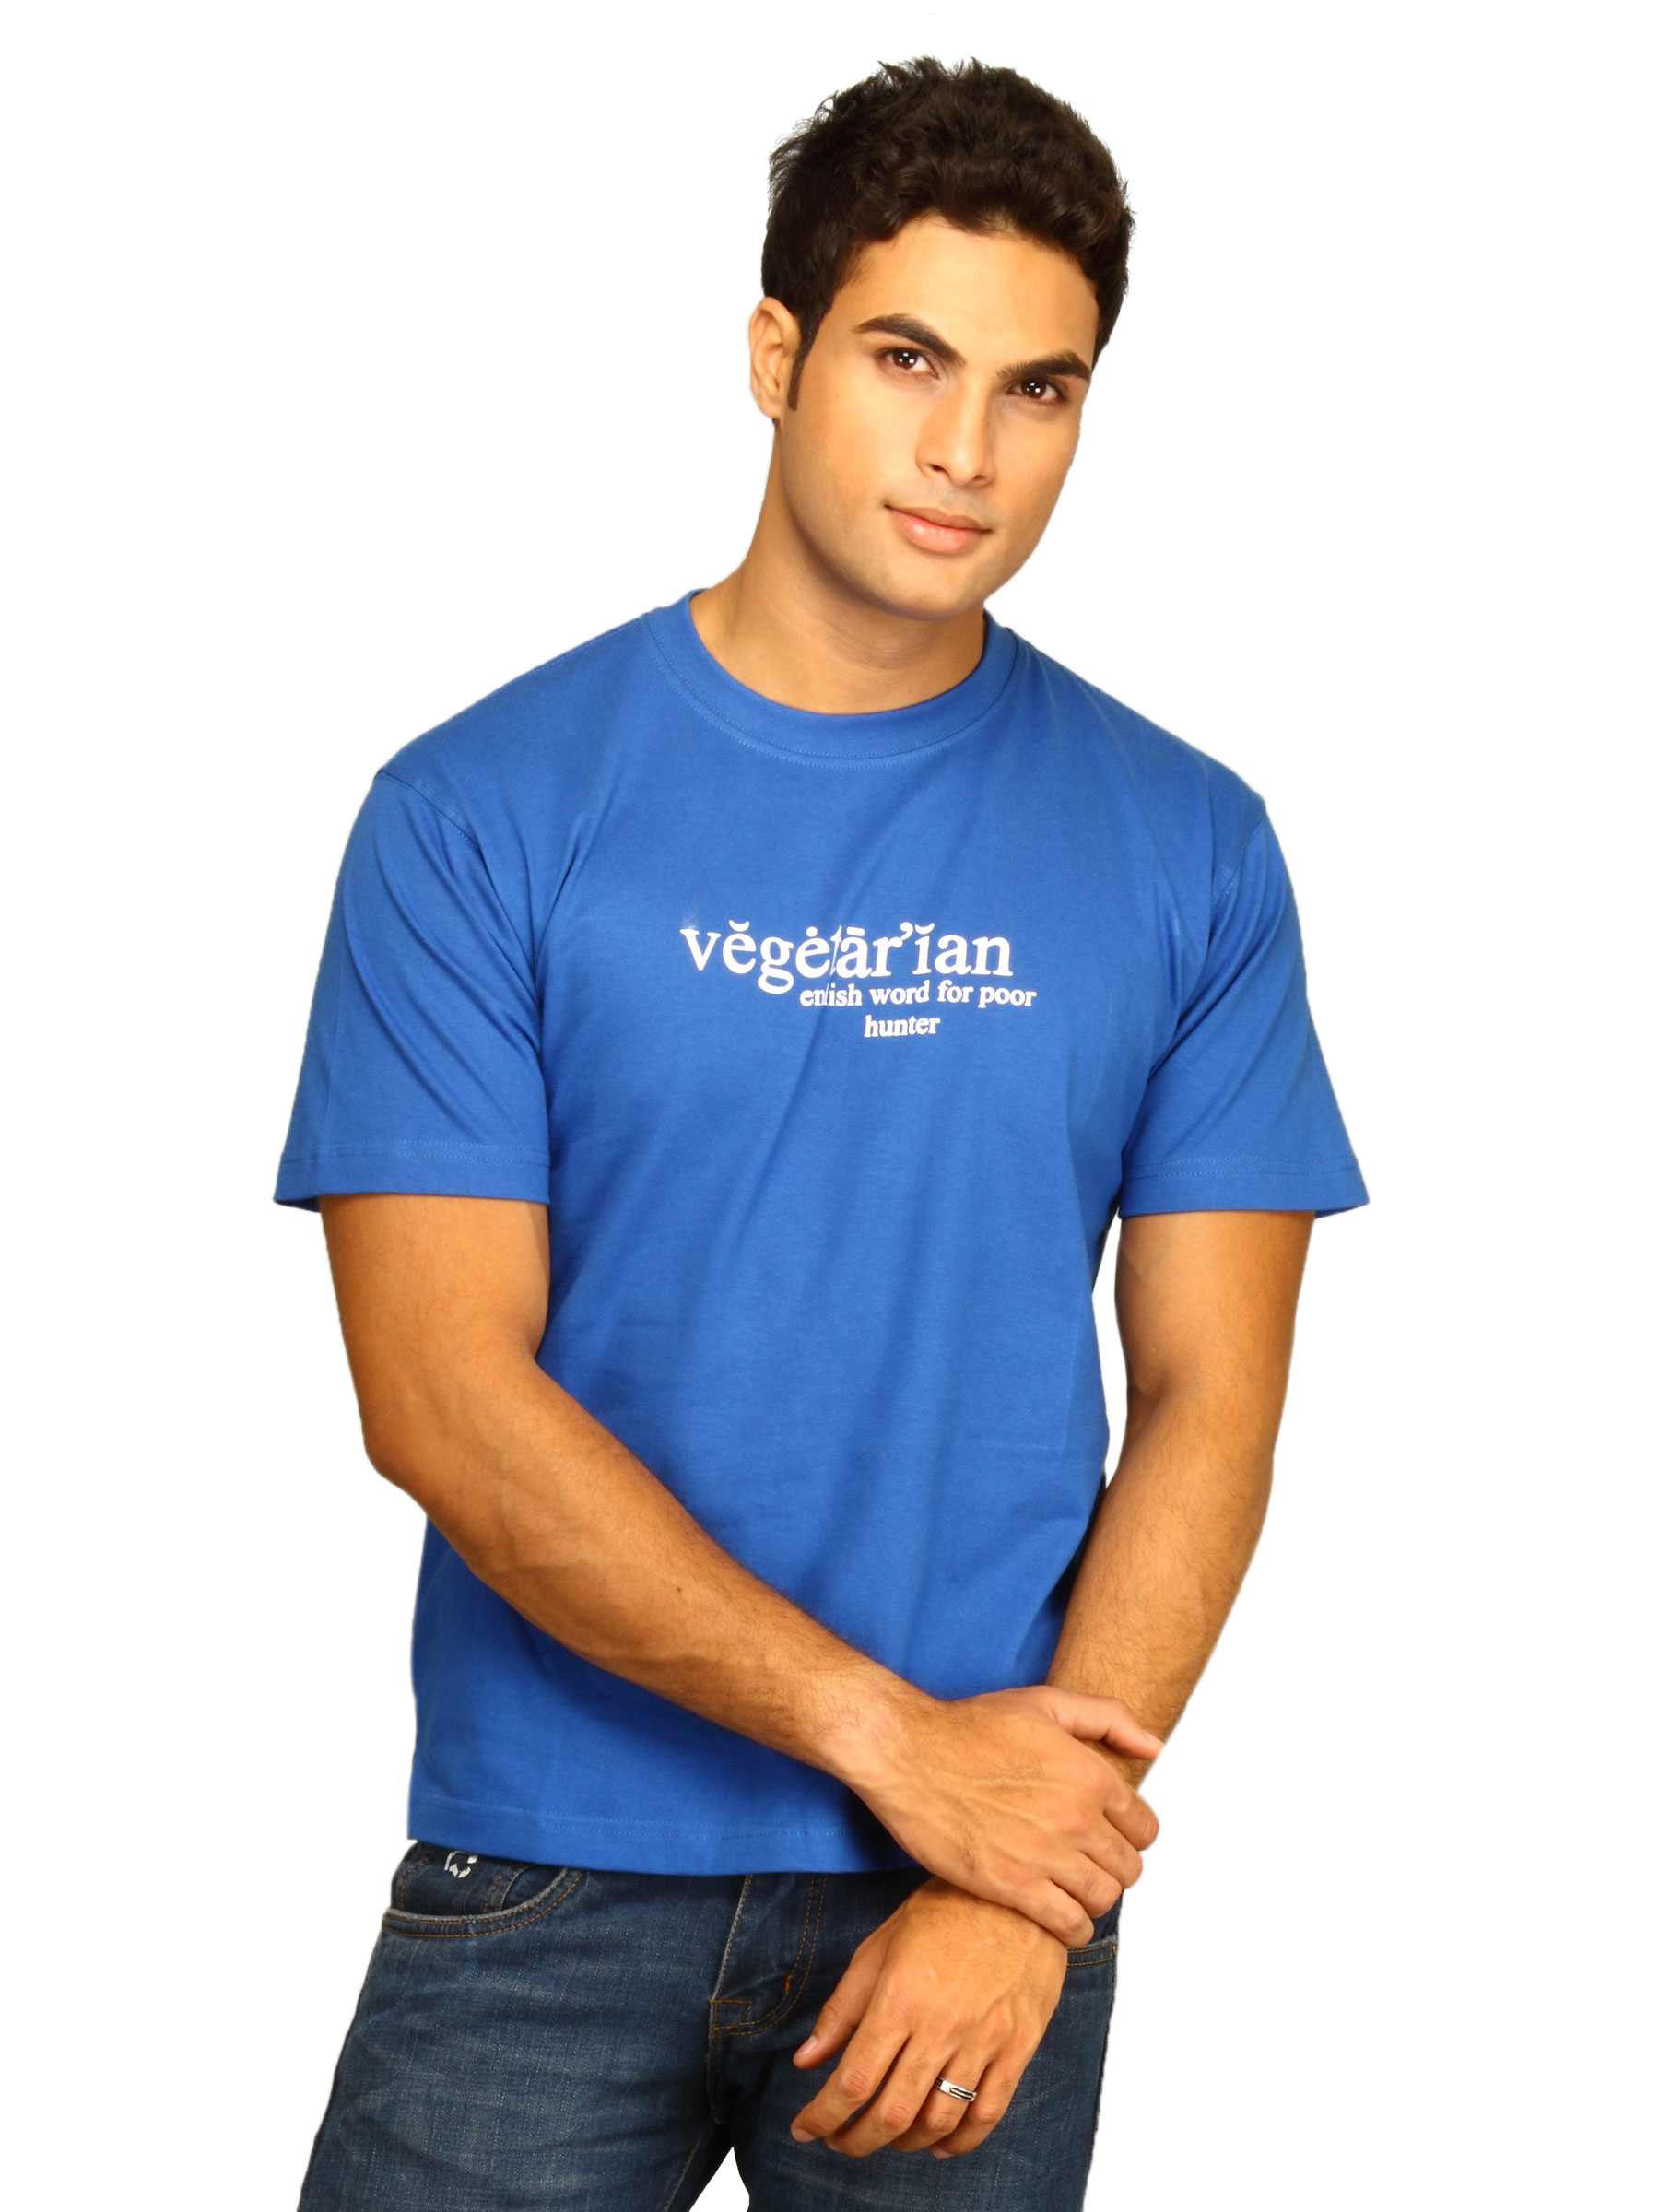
Tantra Men's Vegetarian Blue T-shirt
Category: Apparel / Topwear / Tshirts
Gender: Men
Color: Blue
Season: Summer 2011
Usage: Casual